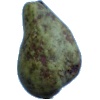
Label: images